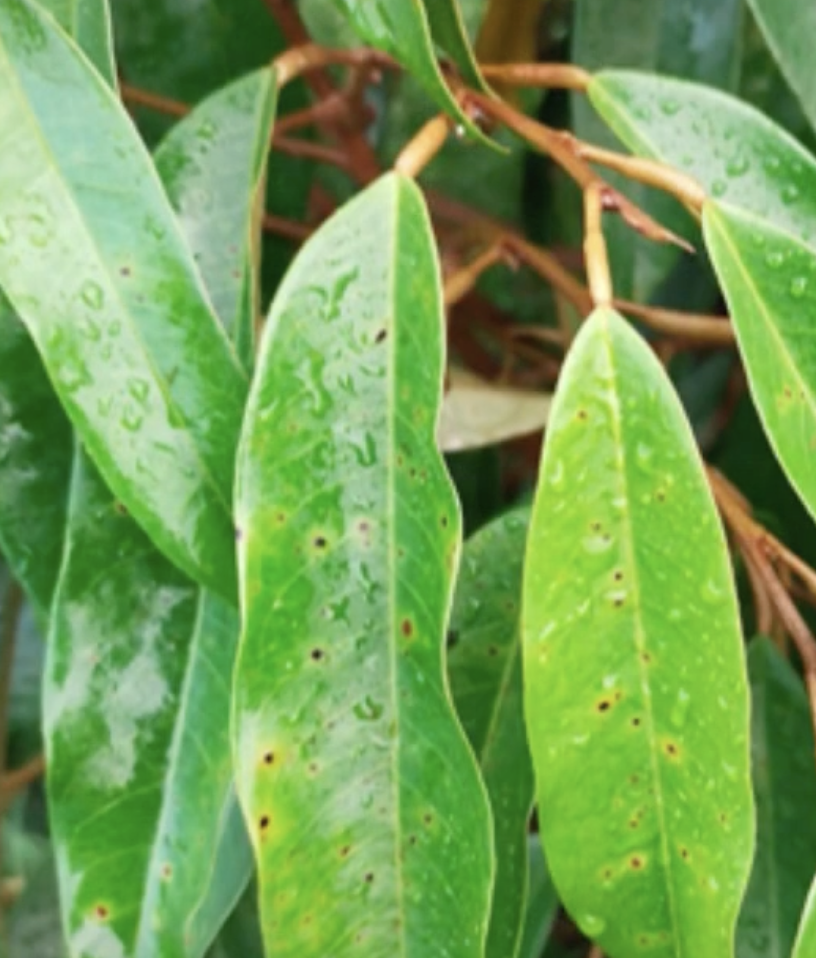
Label: canker_disease